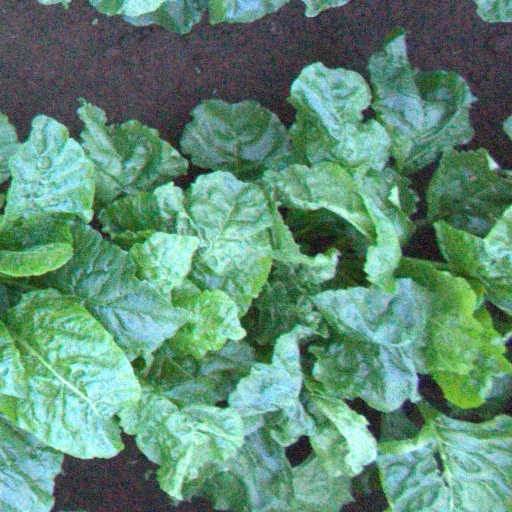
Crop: sugar beet